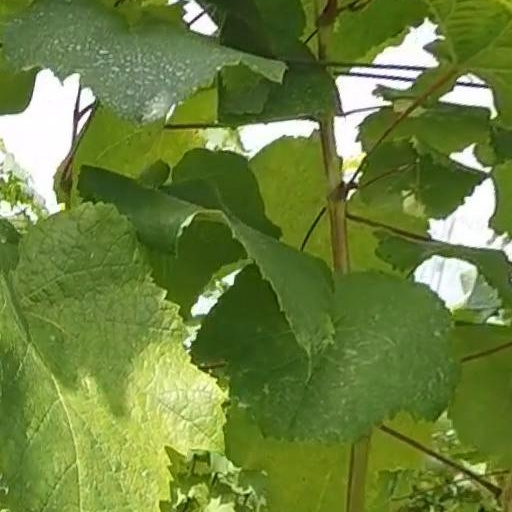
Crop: grape